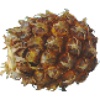
Label: pineapple_mini